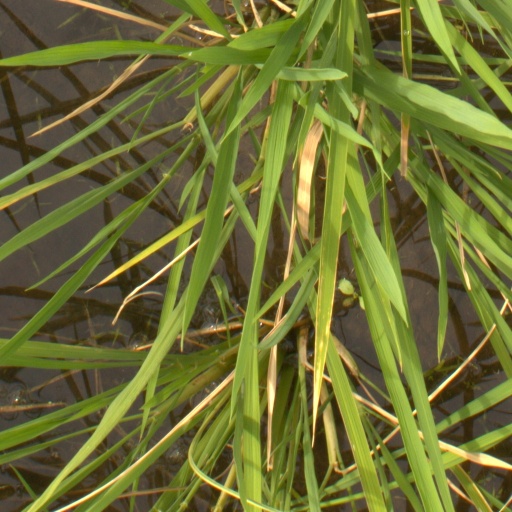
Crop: rice